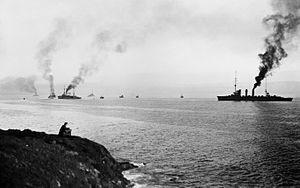
Le SMS Emden est un croiseur léger de la Kaiserliche Marine.